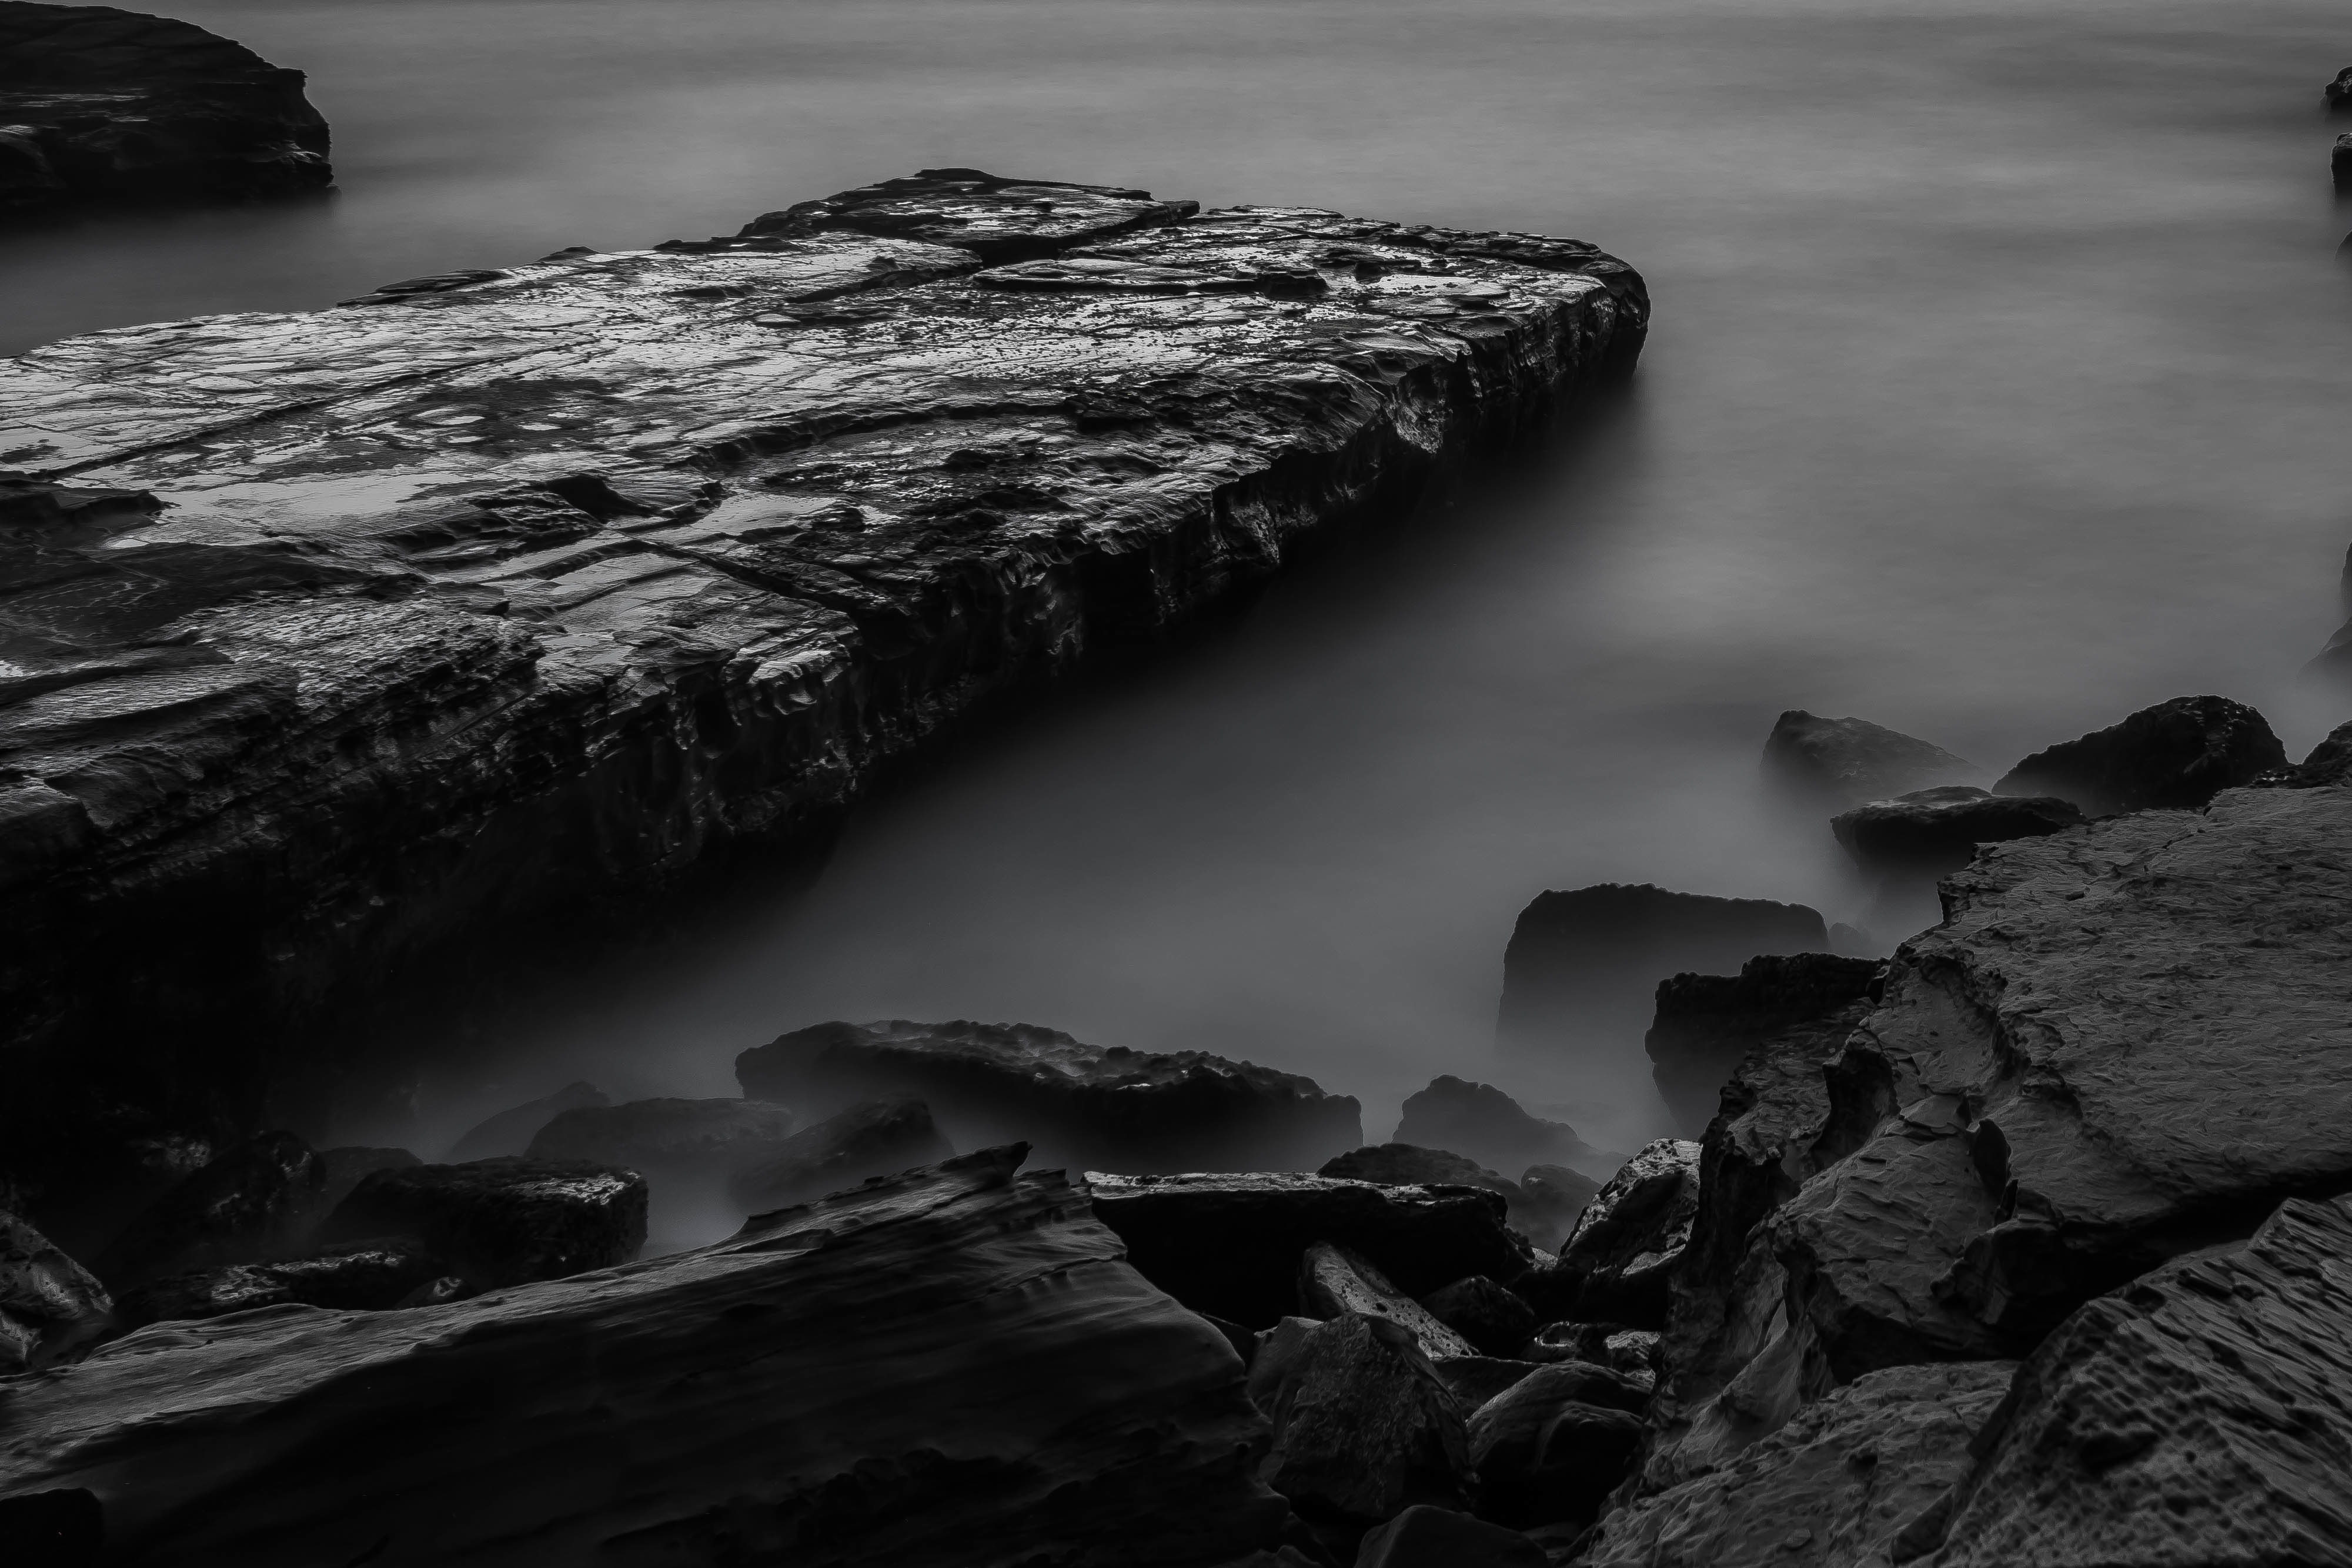
sea, coast, water, nature, rock, ocean, black and white, mist, photography, shore, wave, dawn, dusk, reflection, darkness, black, monochrome, terrain, moonlight, monochrome photography, atmospheric phenomenon, wind wave